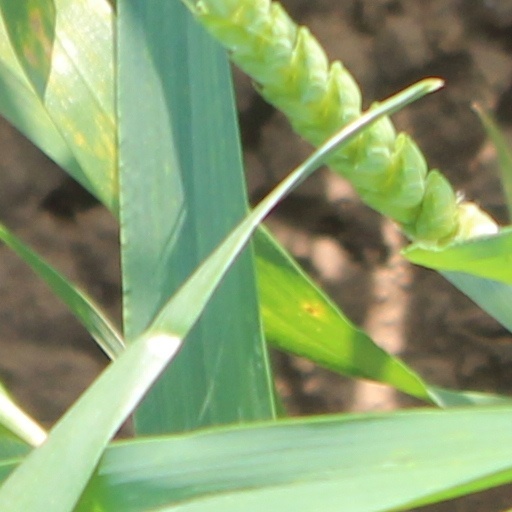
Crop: wheat